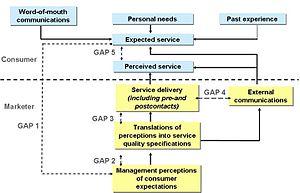
Servqual, est un outil de recherche en marketing des services, conçu pour saisir les attentes des consommateurs en termes de qualité de service et leurs perceptions de la performance de prestataires de services ou de commerces au regard de ces attentes, selon cinq dimensions principales. Servqual s’appuie sur le modèle théorique de non-confirmation des attentes, ce qui signifie en termes simples que la qualité du service est comprise comme la mesure dans laquelle les attentes des consommateurs sont confirmées ou non, avant consommation, par leurs perceptions de l’expérience offerte par l'organisation.